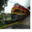
Label: train